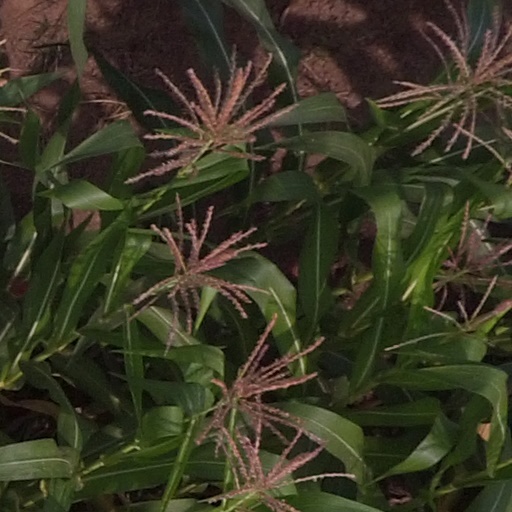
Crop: maize; corn